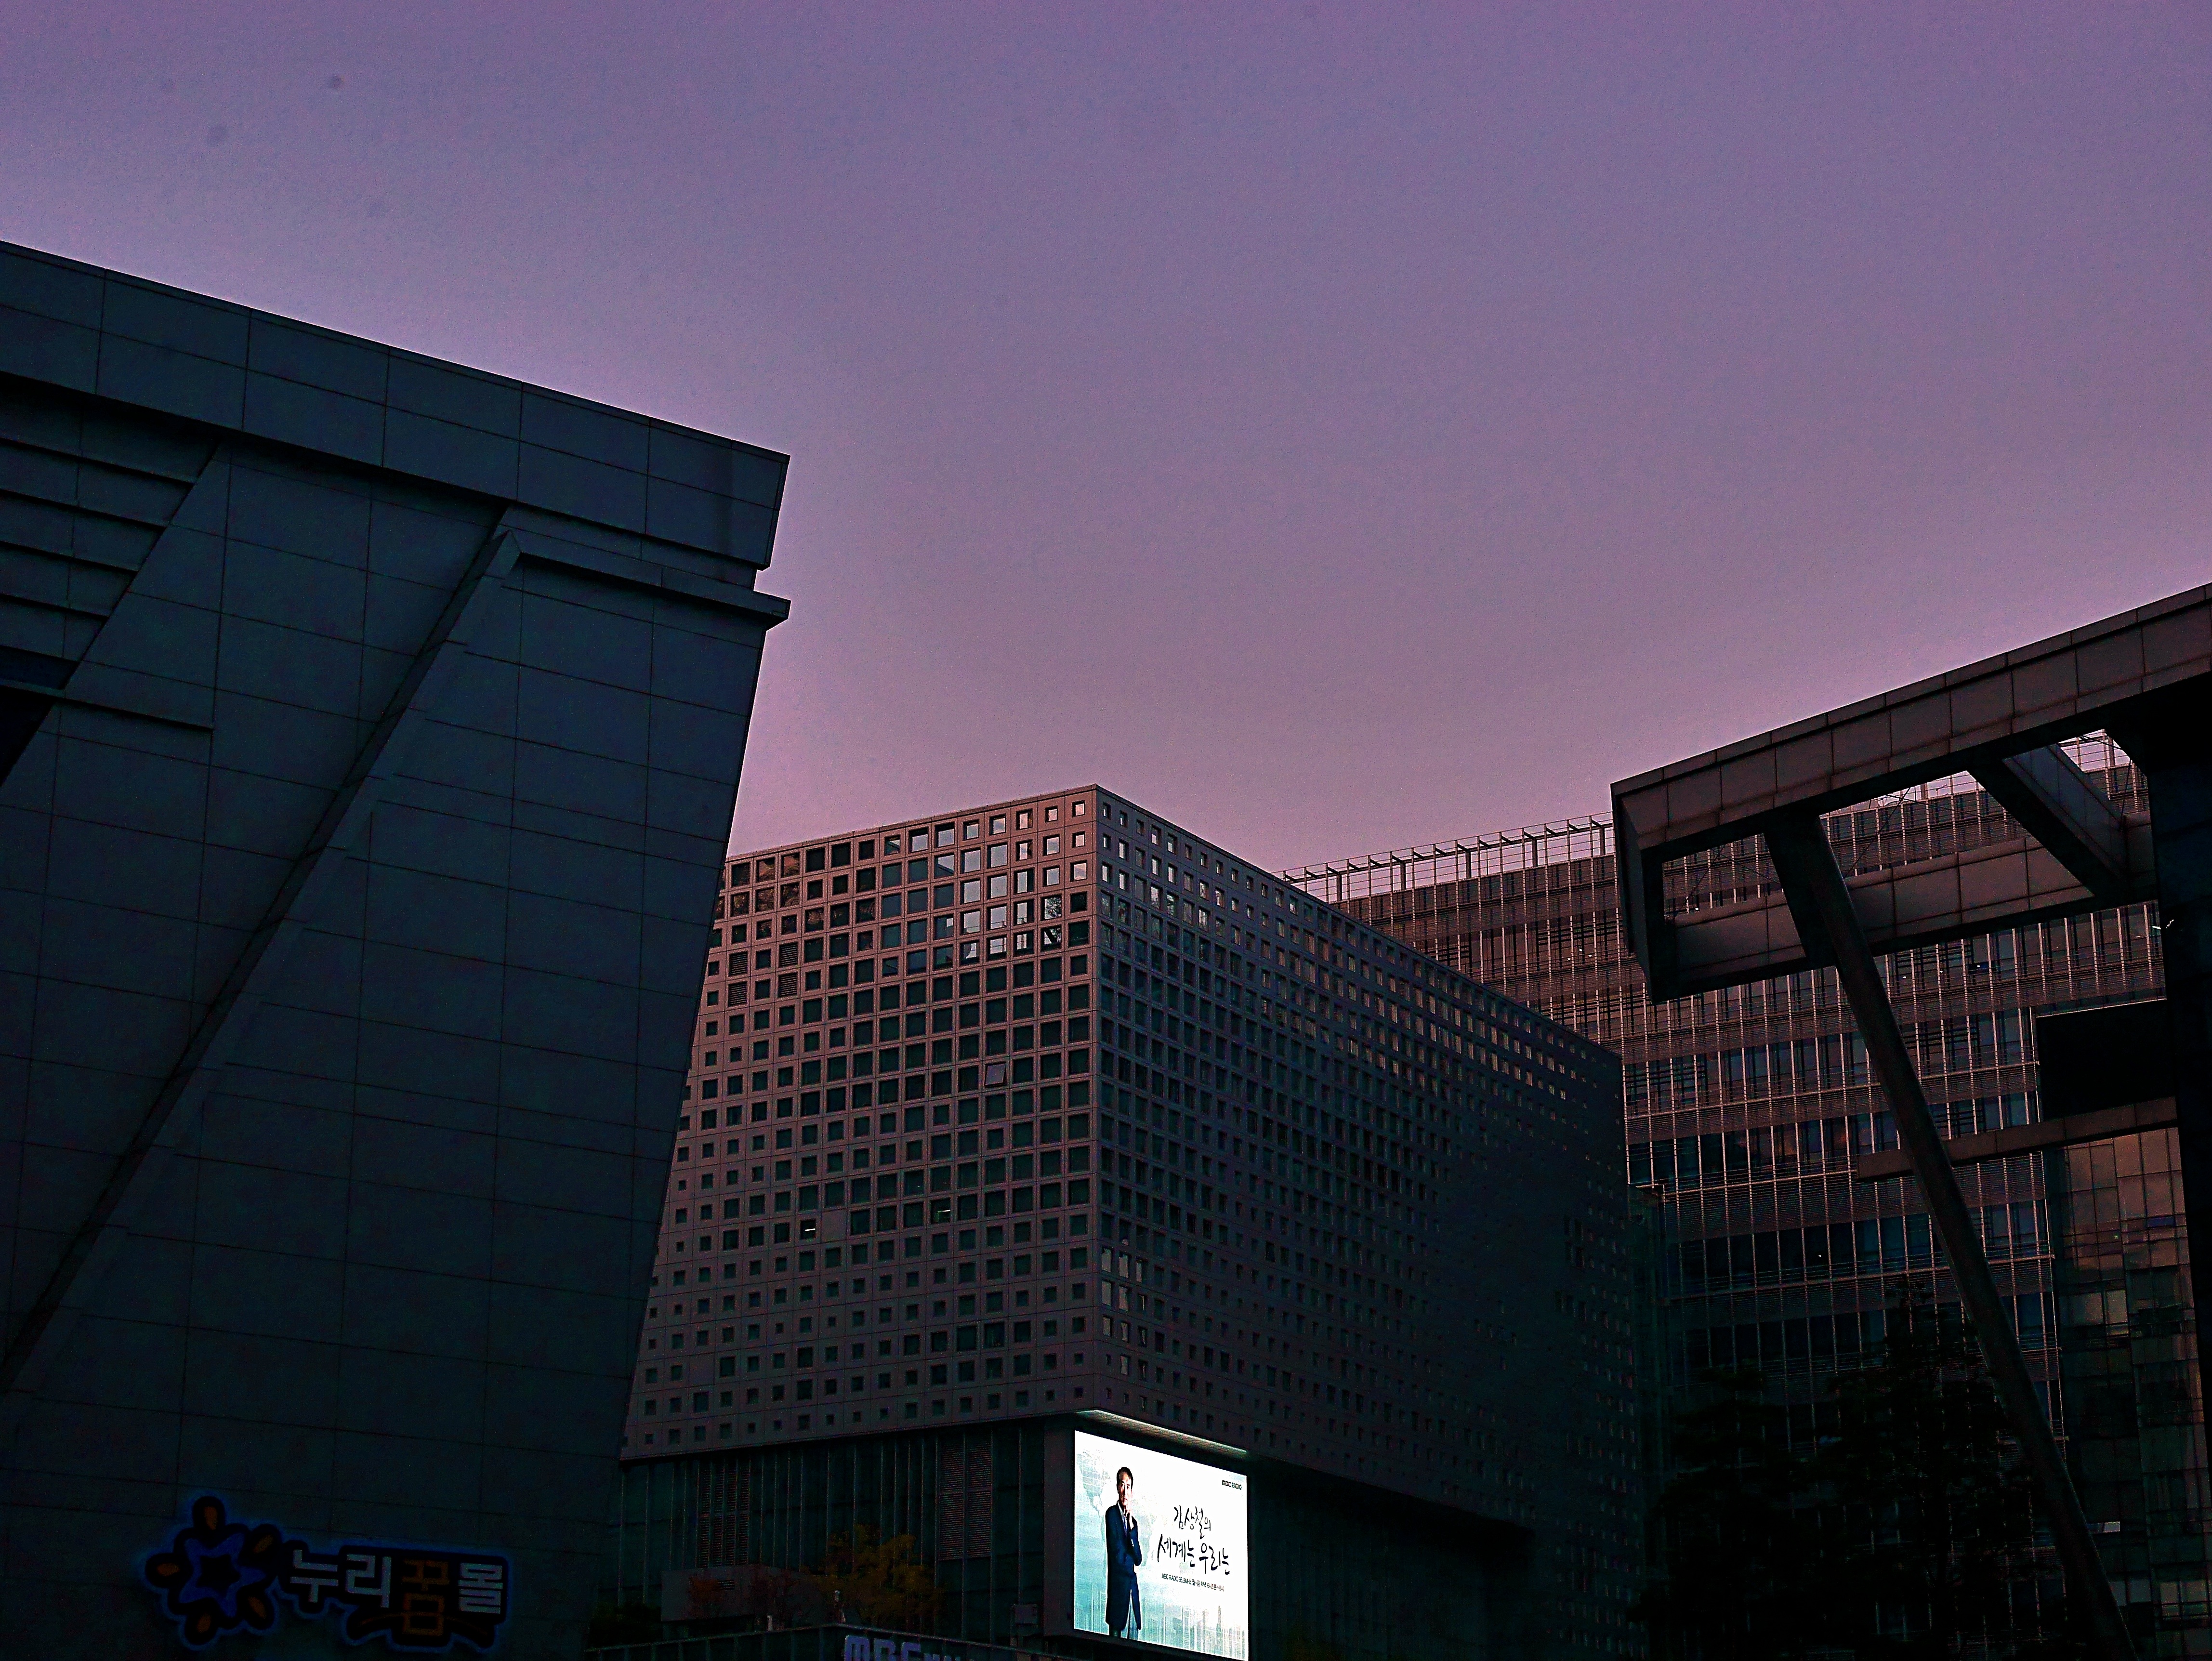
light, architecture, sky, skyline, night, city, skyscraper, cityscape, downtown, dusk, evening, reflection, facade, tower block, shape, urban area, human settlement